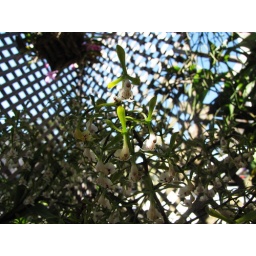
Small flower with purple lines in the white lip.